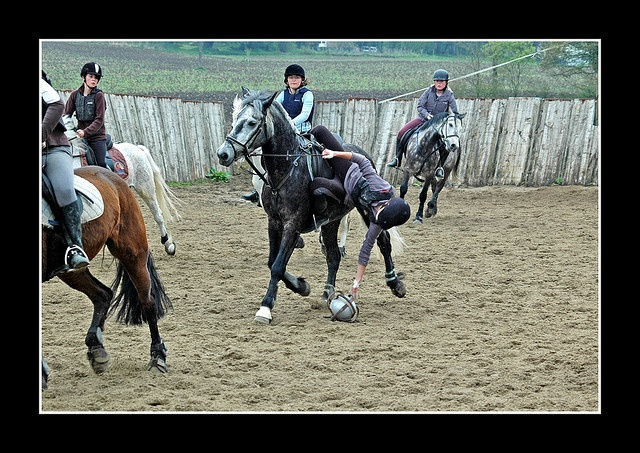
A person falling of the side of a horse as it rides
One person leaning far off their horse to grab a ball during a game being played by several people each on a horse.
Some young people are riding horses while one is falling from hers.
A group of people who are on horses.
A group of people playing a polo game.